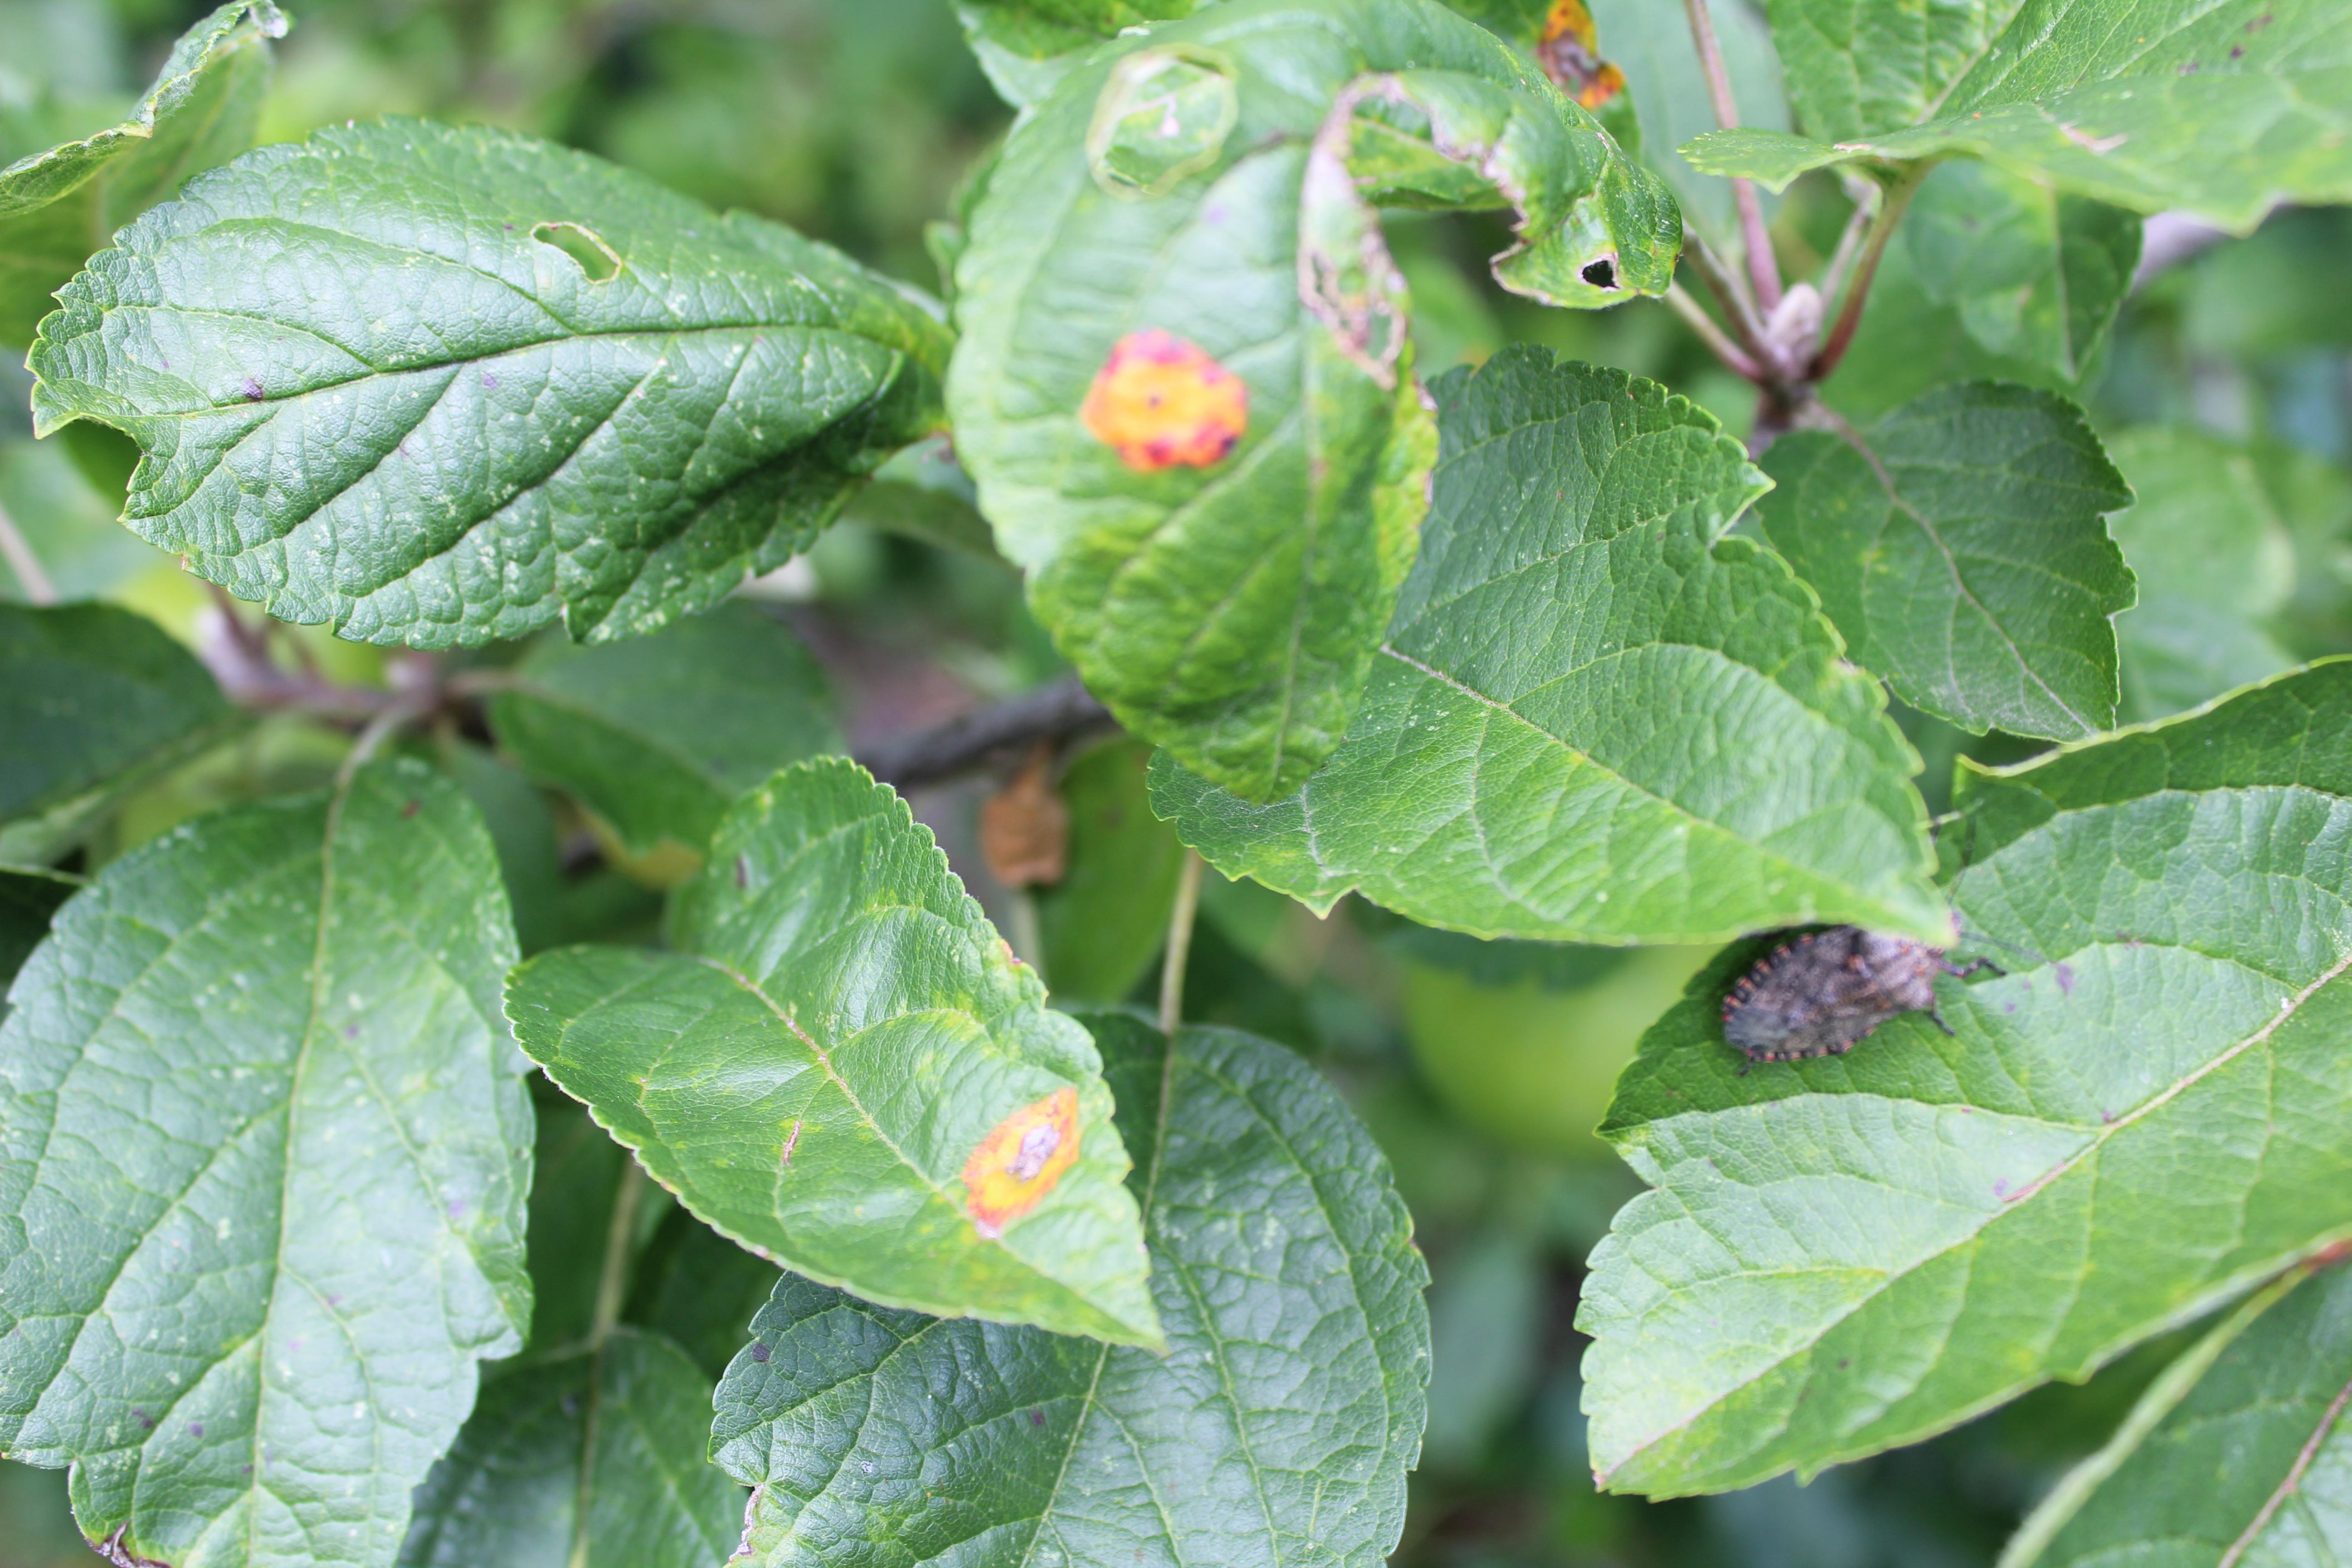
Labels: rust